Kali Bekasi

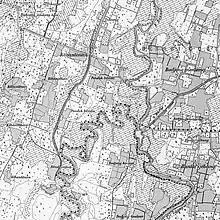
The confluence of the Cikeas and Cileungsi rivers in the upper reaches of the Bekasi River in a 1901 map.

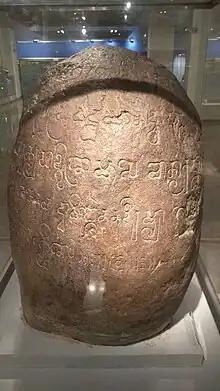
Tugu inscription displayed in National Museum mentioned about King Purnawarman of Tarumanagara.

Kali Bekasi serves as the main stem in the , covering an area of . The area includes parts of Bogor Regency in the upper reaches to the mid-section of the basin, parts of the city of Bekasi in the central section of the basin, and a significant portion of Bekasi Regency, extending from the central to the lower part of the basin.